Faidherbe–Chaligny station

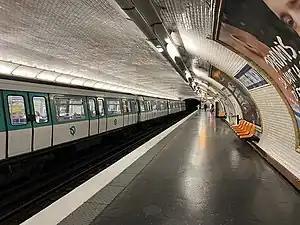

Faidherbe–Chaligny is a station of the Paris Métro, named after the streets of "Rue Faidherbe" and "Rue Chaligny" and located on the border of the 11th and 12th arrondissements.